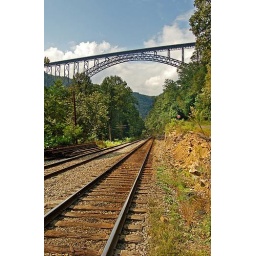
railroad under new river gorge bridge